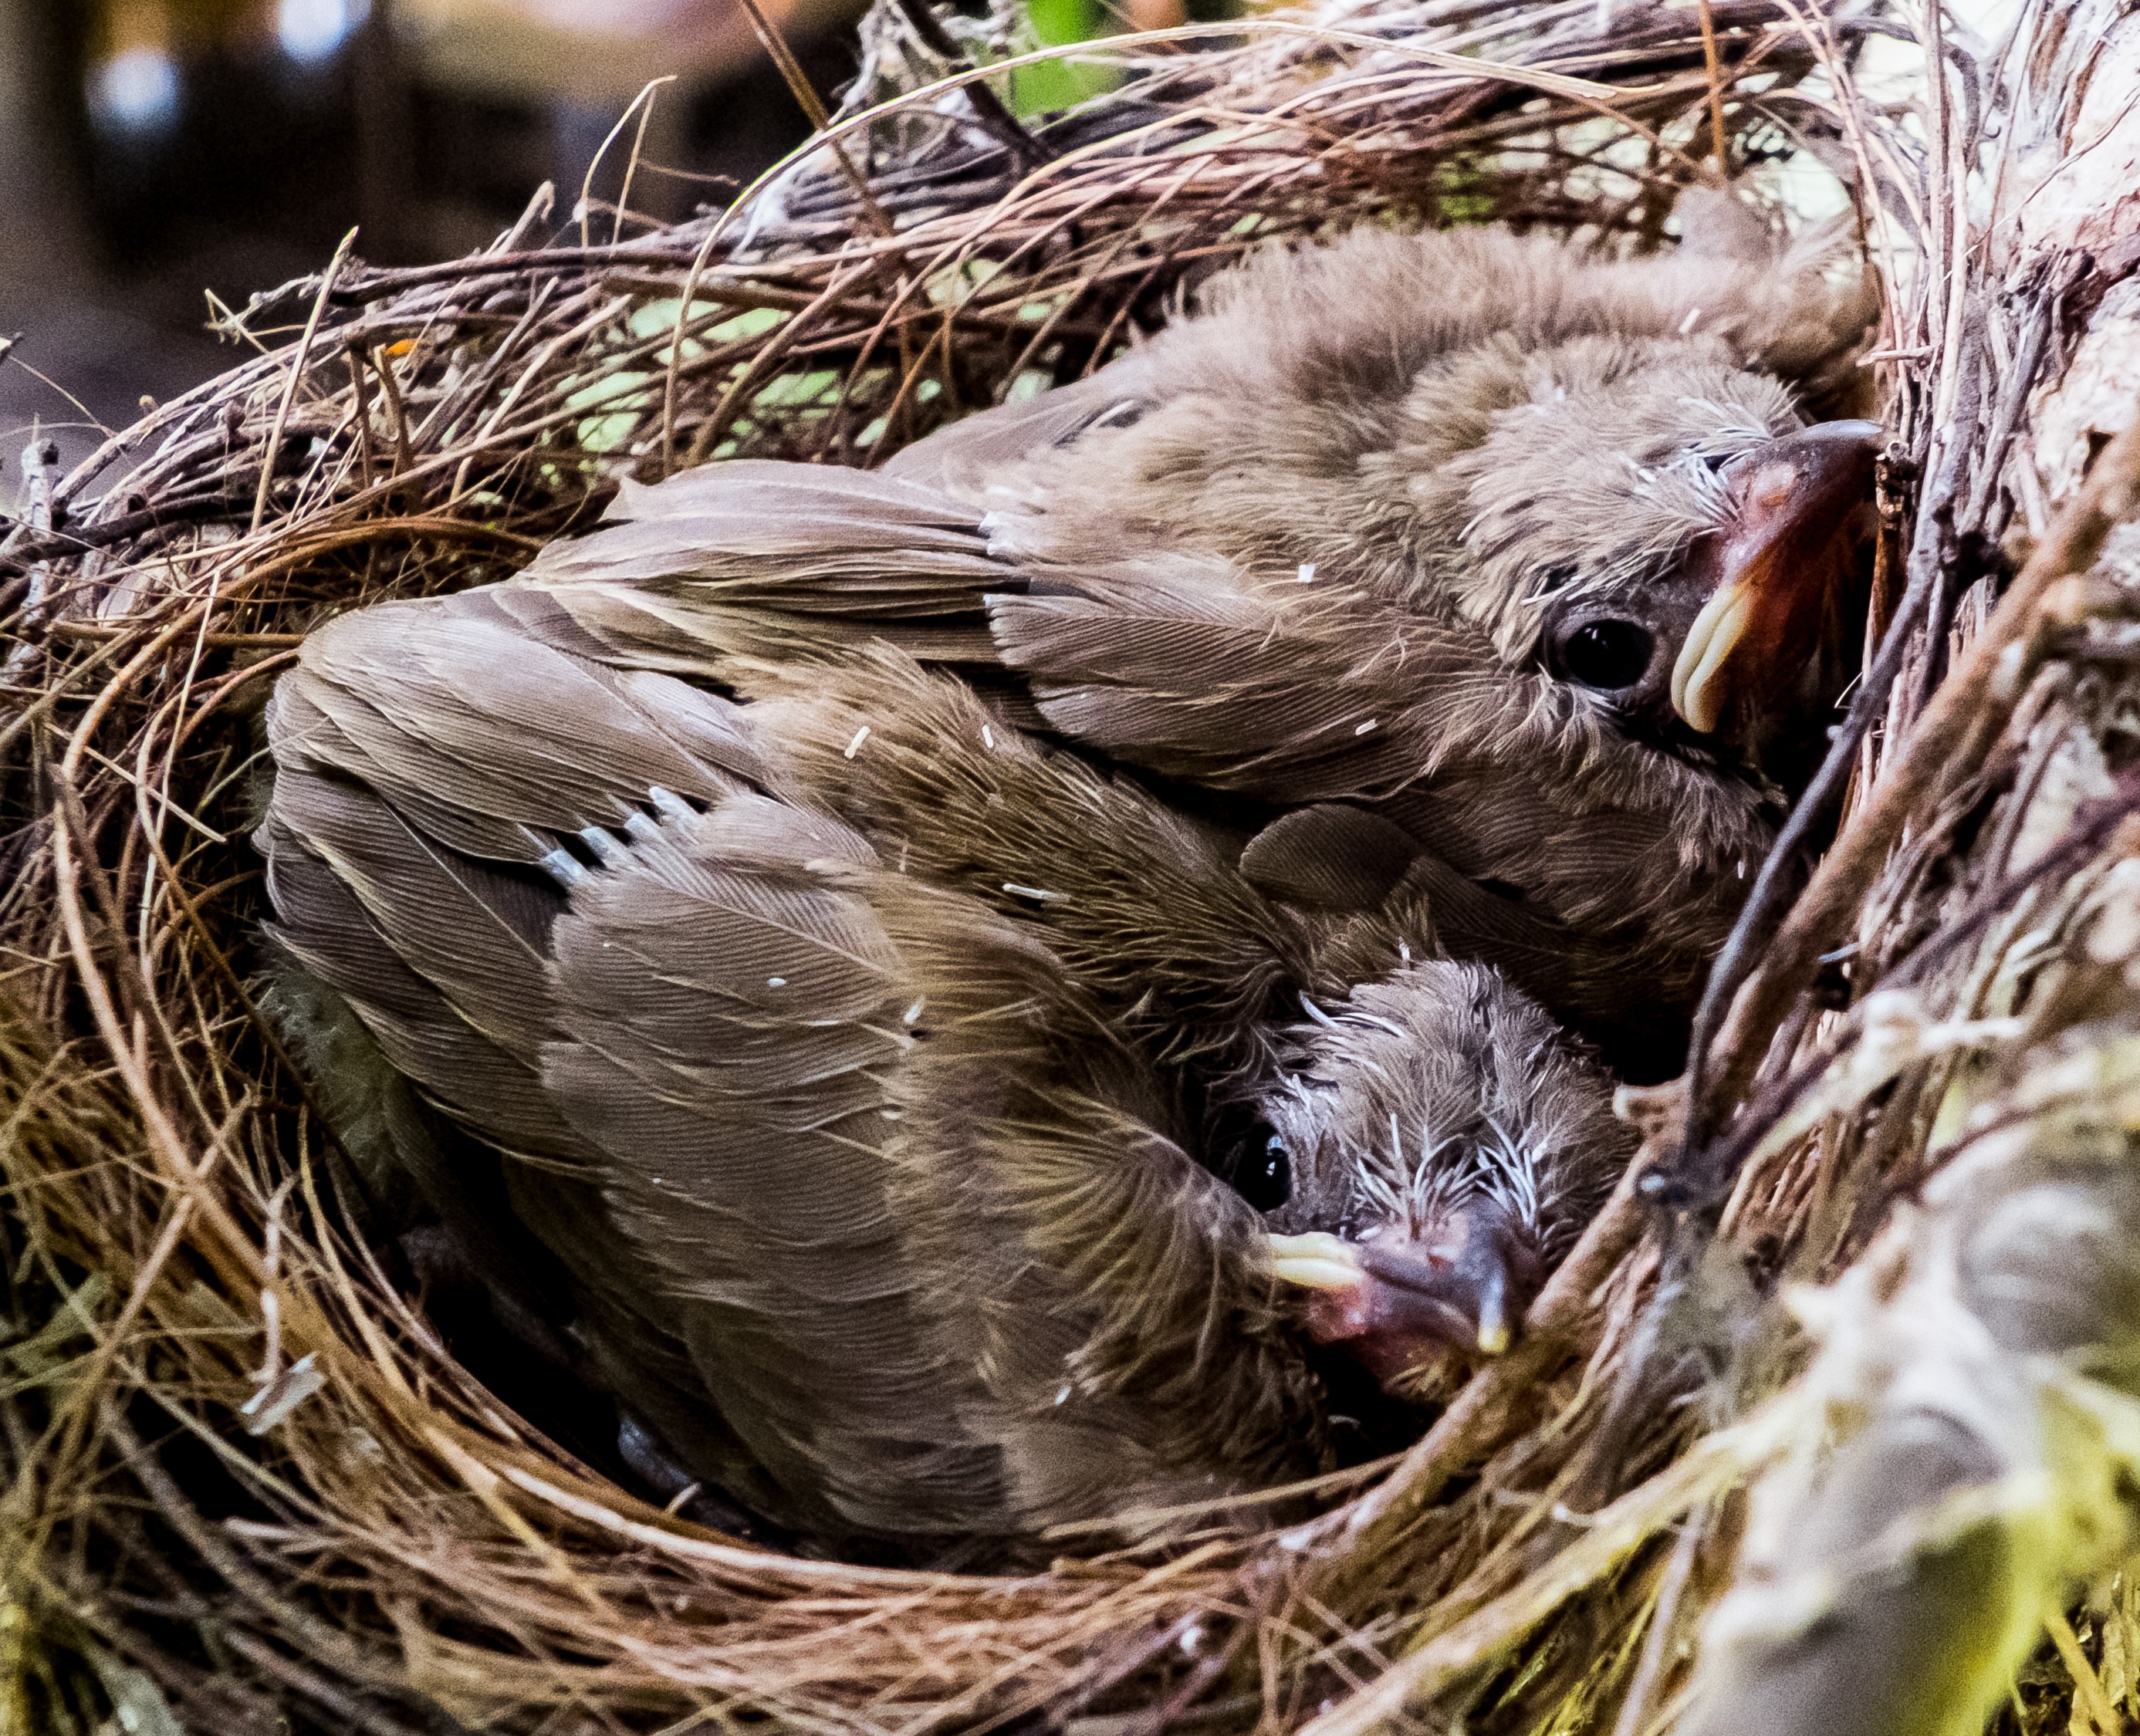
branch, bird, wildlife, beak, eagle, fauna, birds, bird nest, vertebrate, sparrow, nest, young birds, perching bird